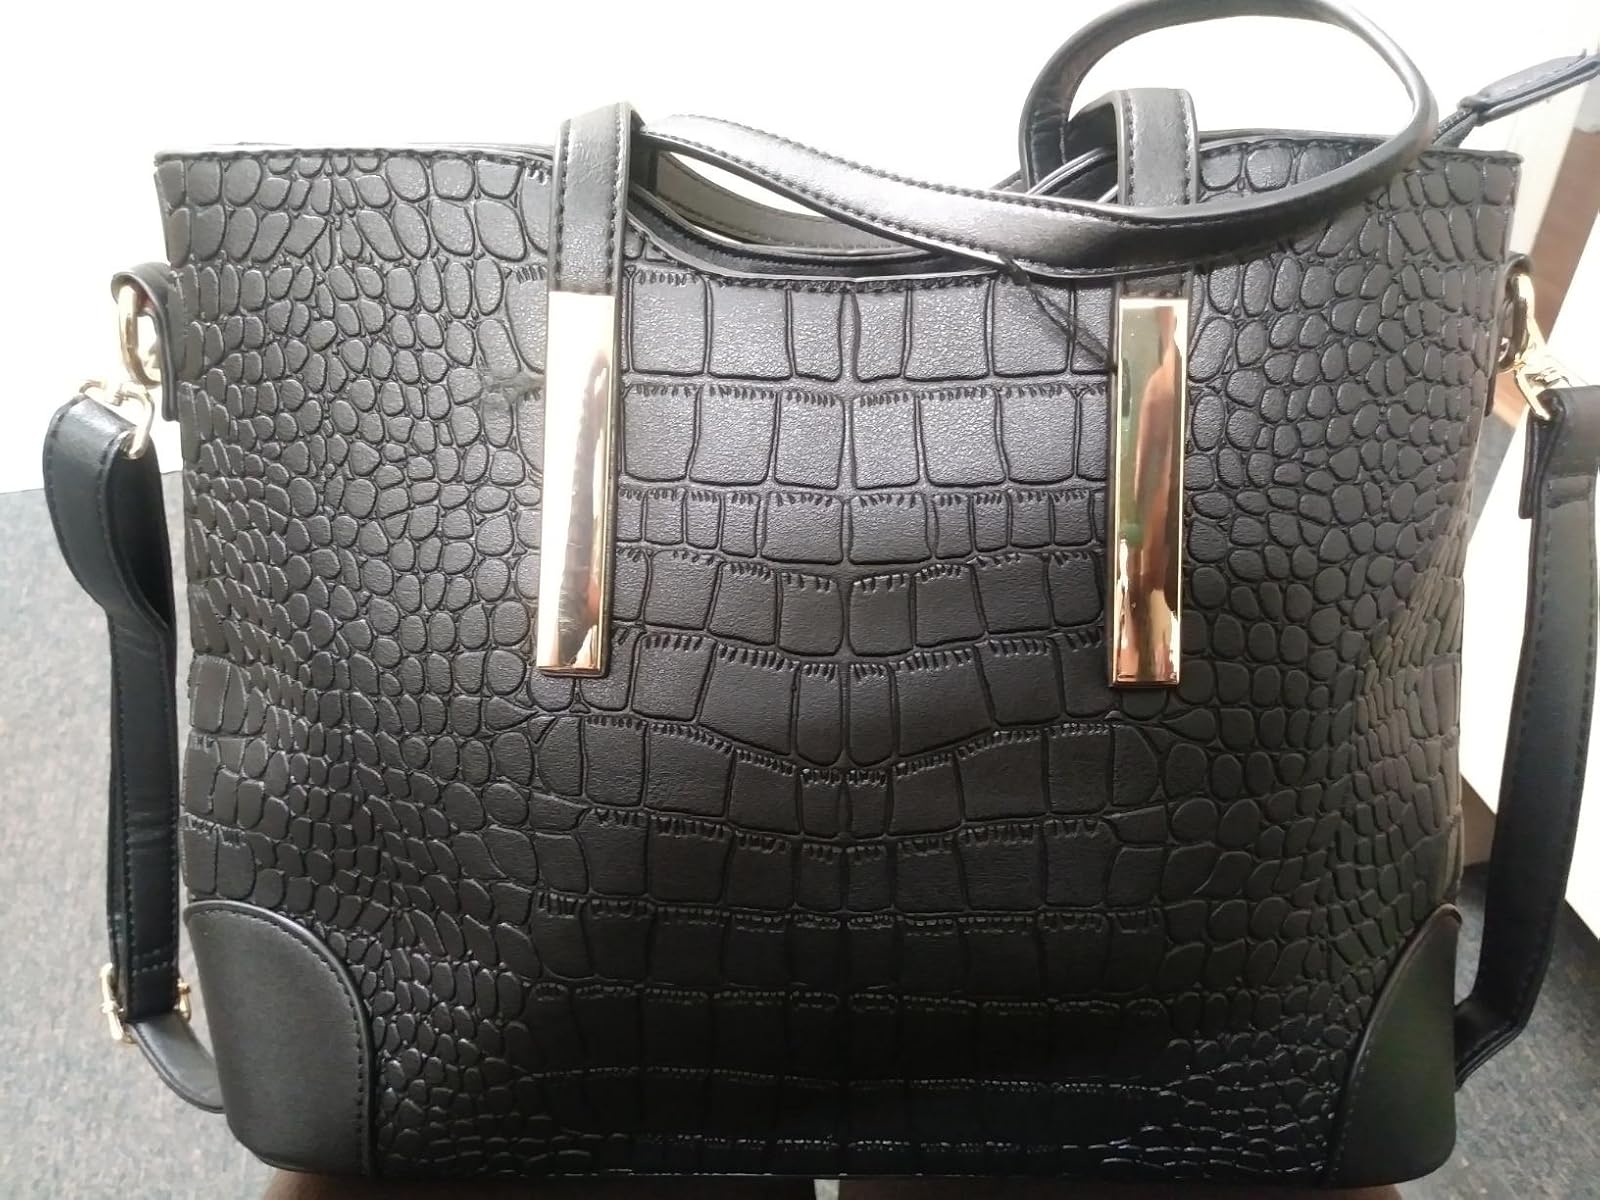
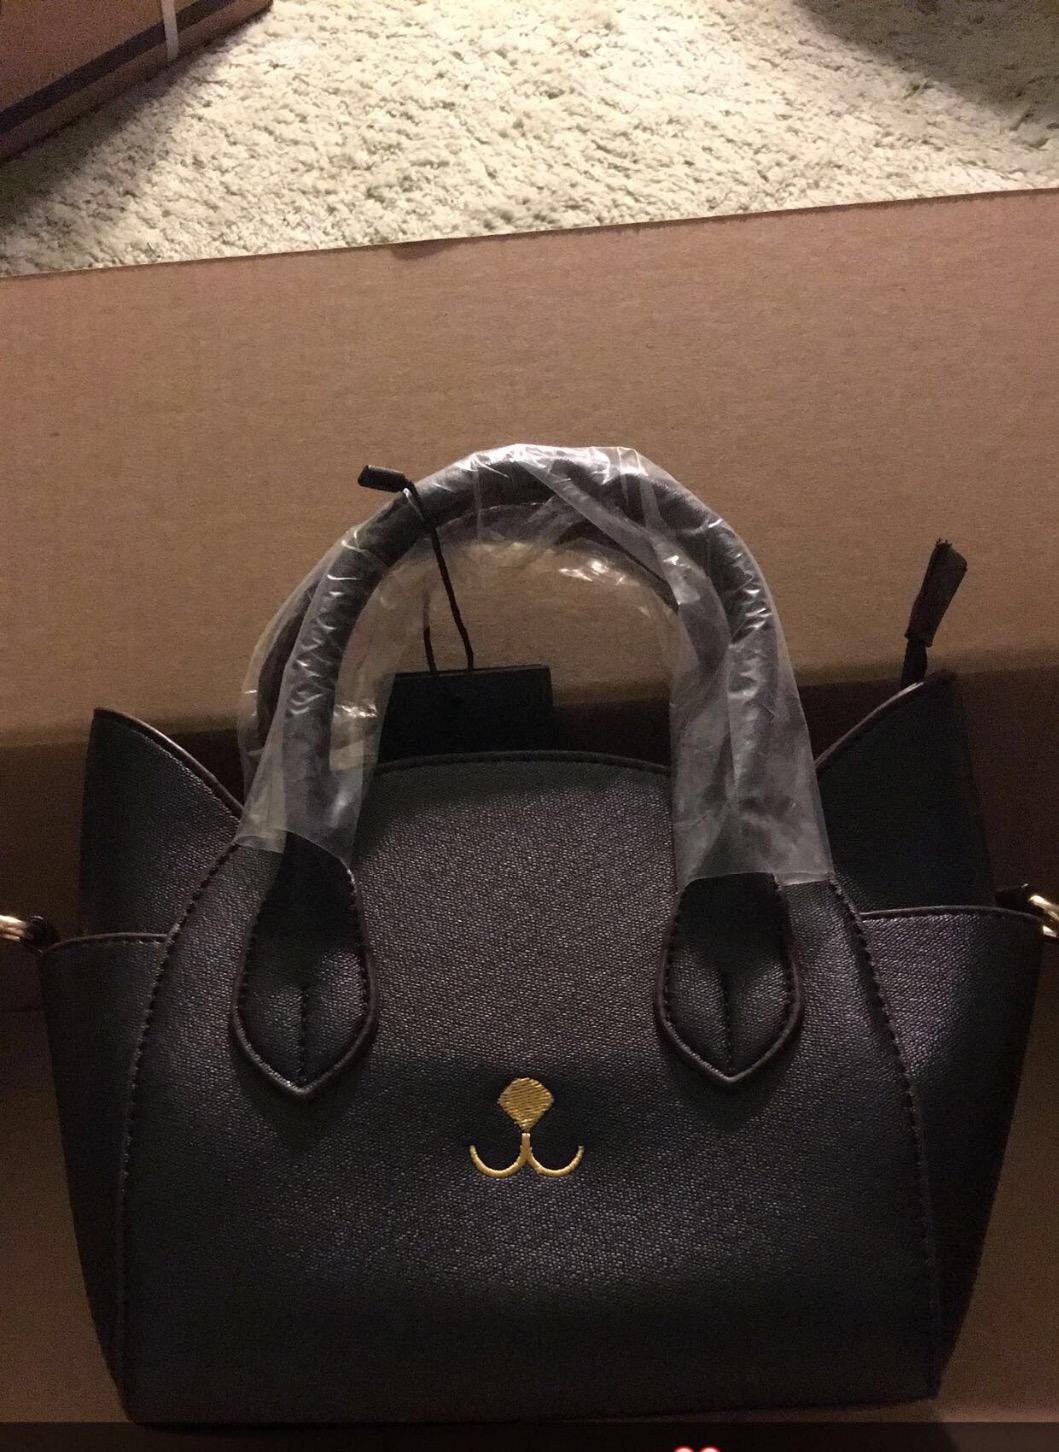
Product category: accessories_handbag
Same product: no